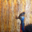
Label: bird